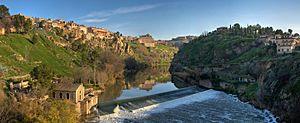
Vue panoramique du Tage à Tolède, en Espagne. Panorama obtenu en assemblant 5 clichés faits avec un appareil Canon 5D et un objectif 24-105mm f/4L. Română: O panoramă alcătuită din cinci fotografii a râului Tagus din Toledo, Spania. Realizată cu un Canon 5D şi obiectiv de 24-105mm f/4L.